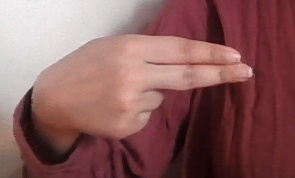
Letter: ain